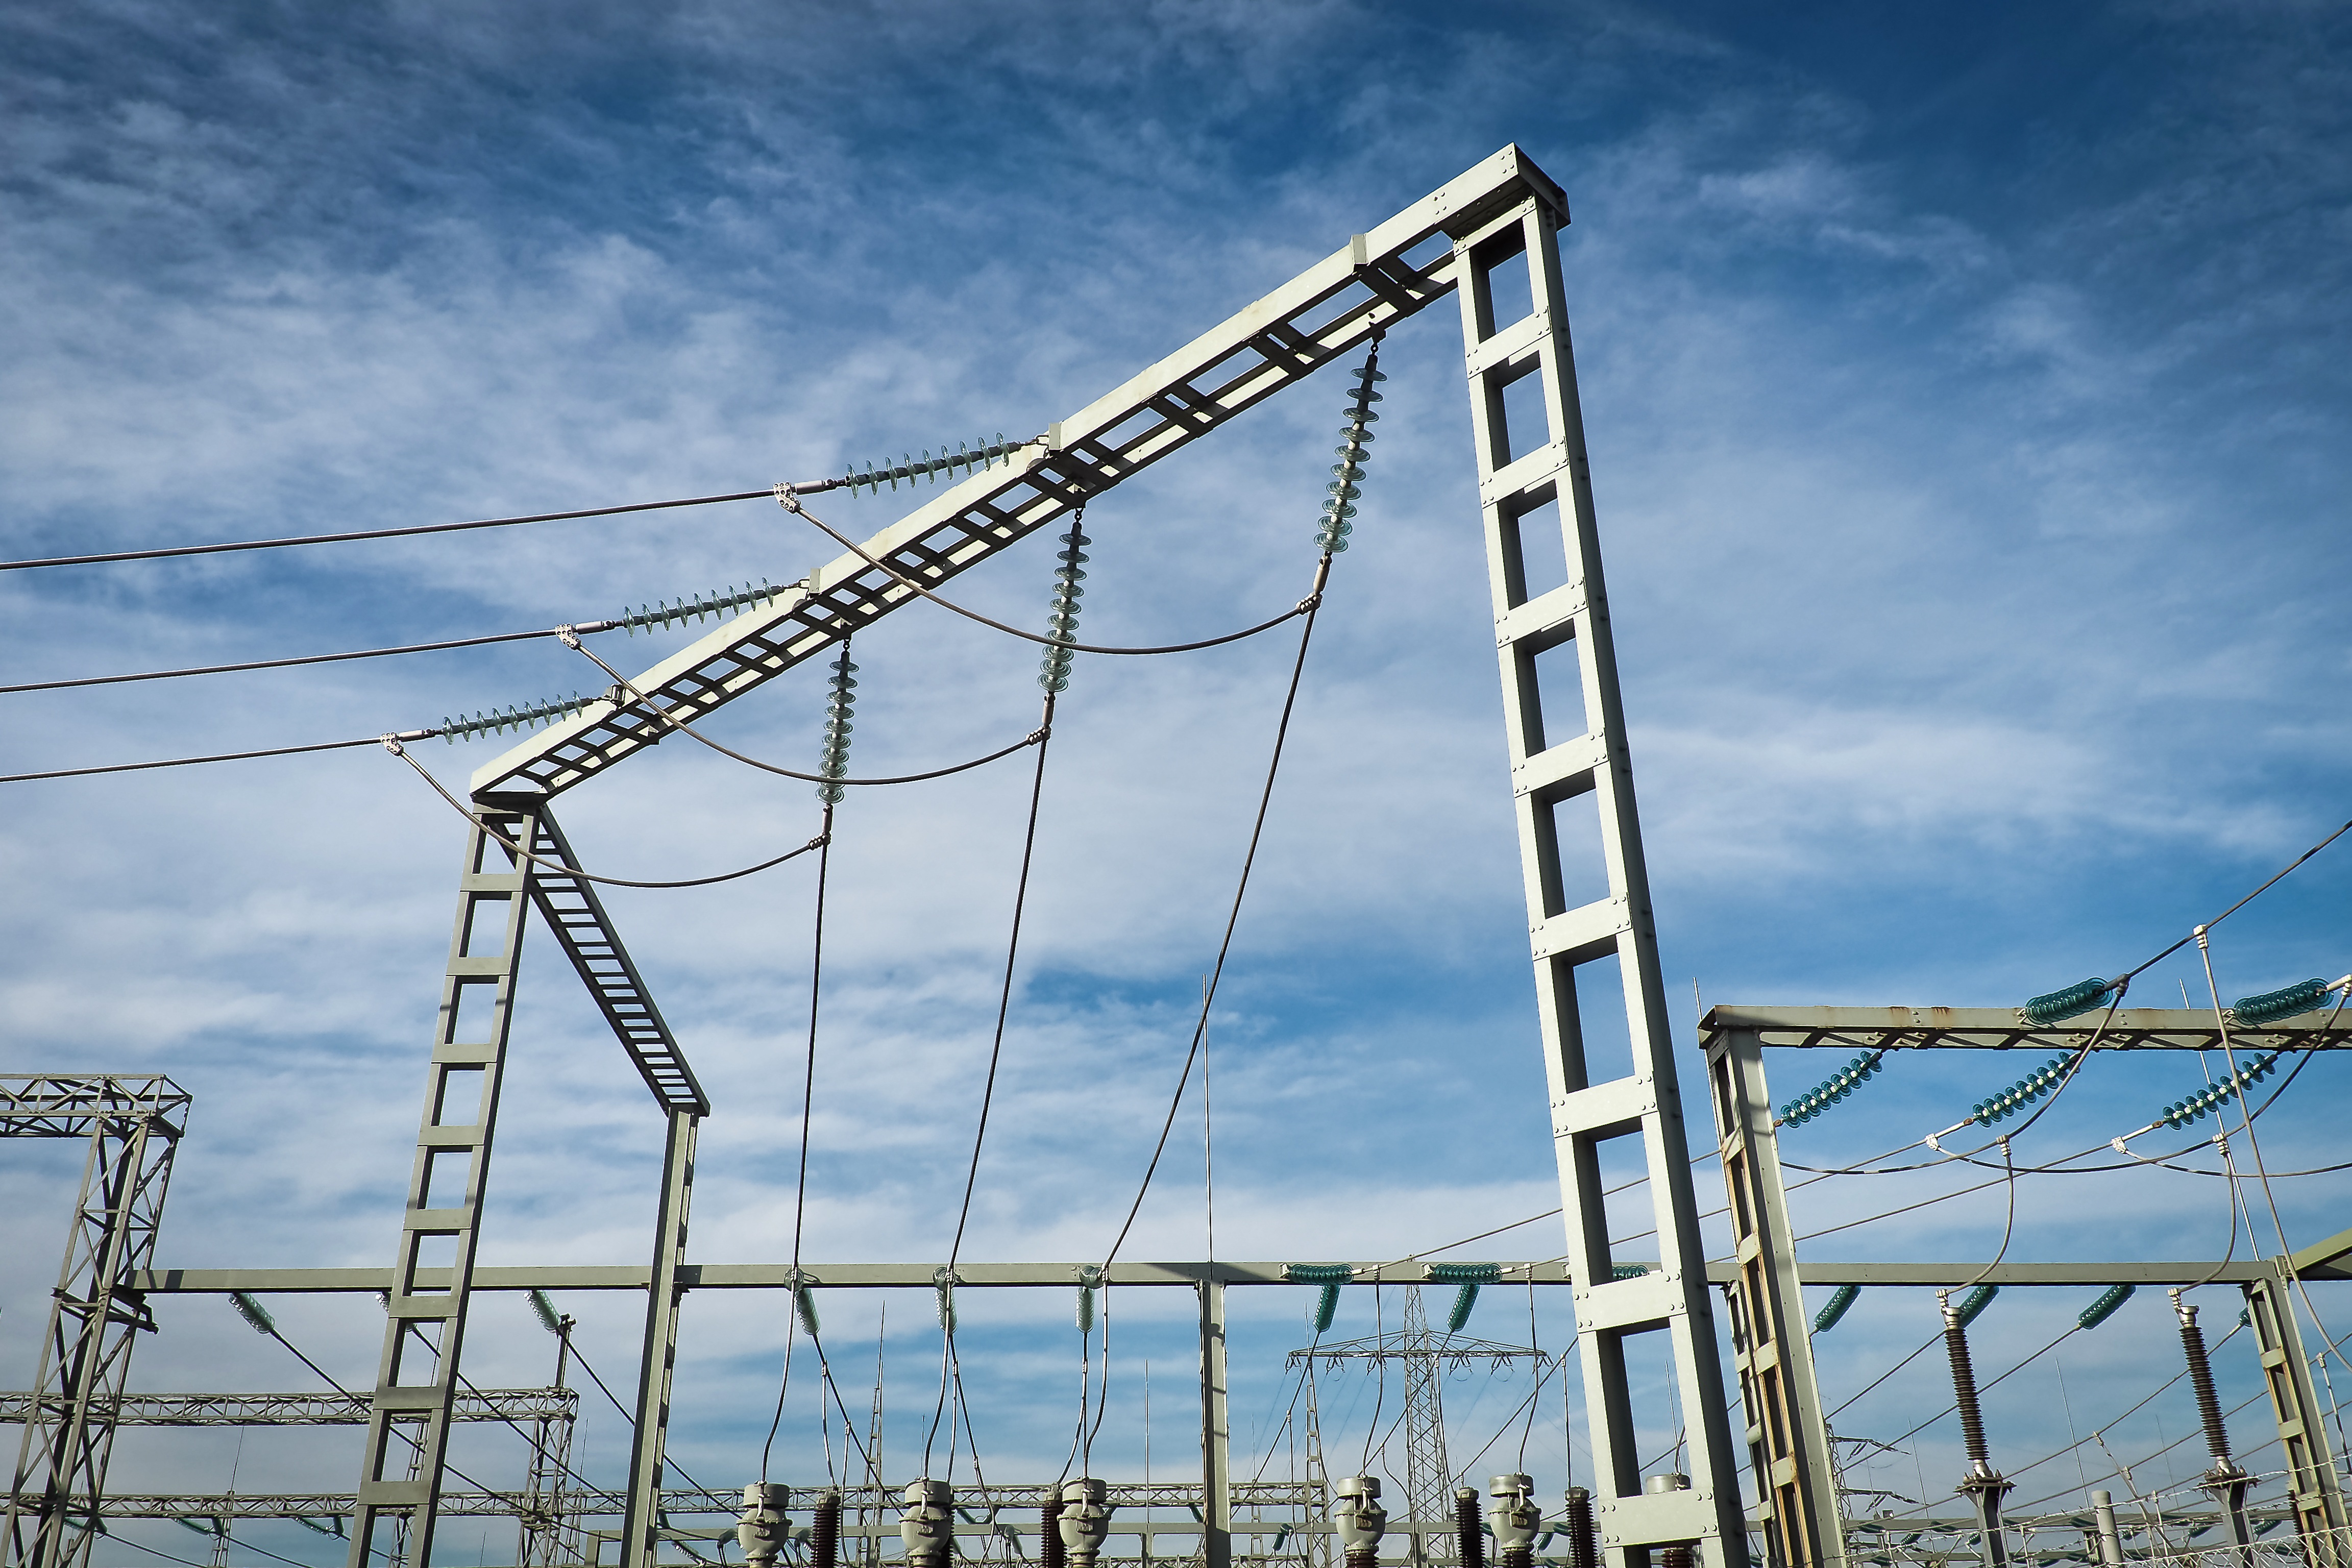
light, sky, technology, cable, construction, line, vehicle, tower, power line, mast, blue, electricity, energy, high voltage, volt, current, infrastructure, caution, transformers, electric, risk, power generation, dangerous, voltage, strommast, power poles, power supply, power lines, transmission tower, transformer, substation, landlines, umspannhaus, voltage factory, trafohaeusschen, power transformer, transformer houses, technical installation, switchgear, 380kv, outdoor structure, overhead power line